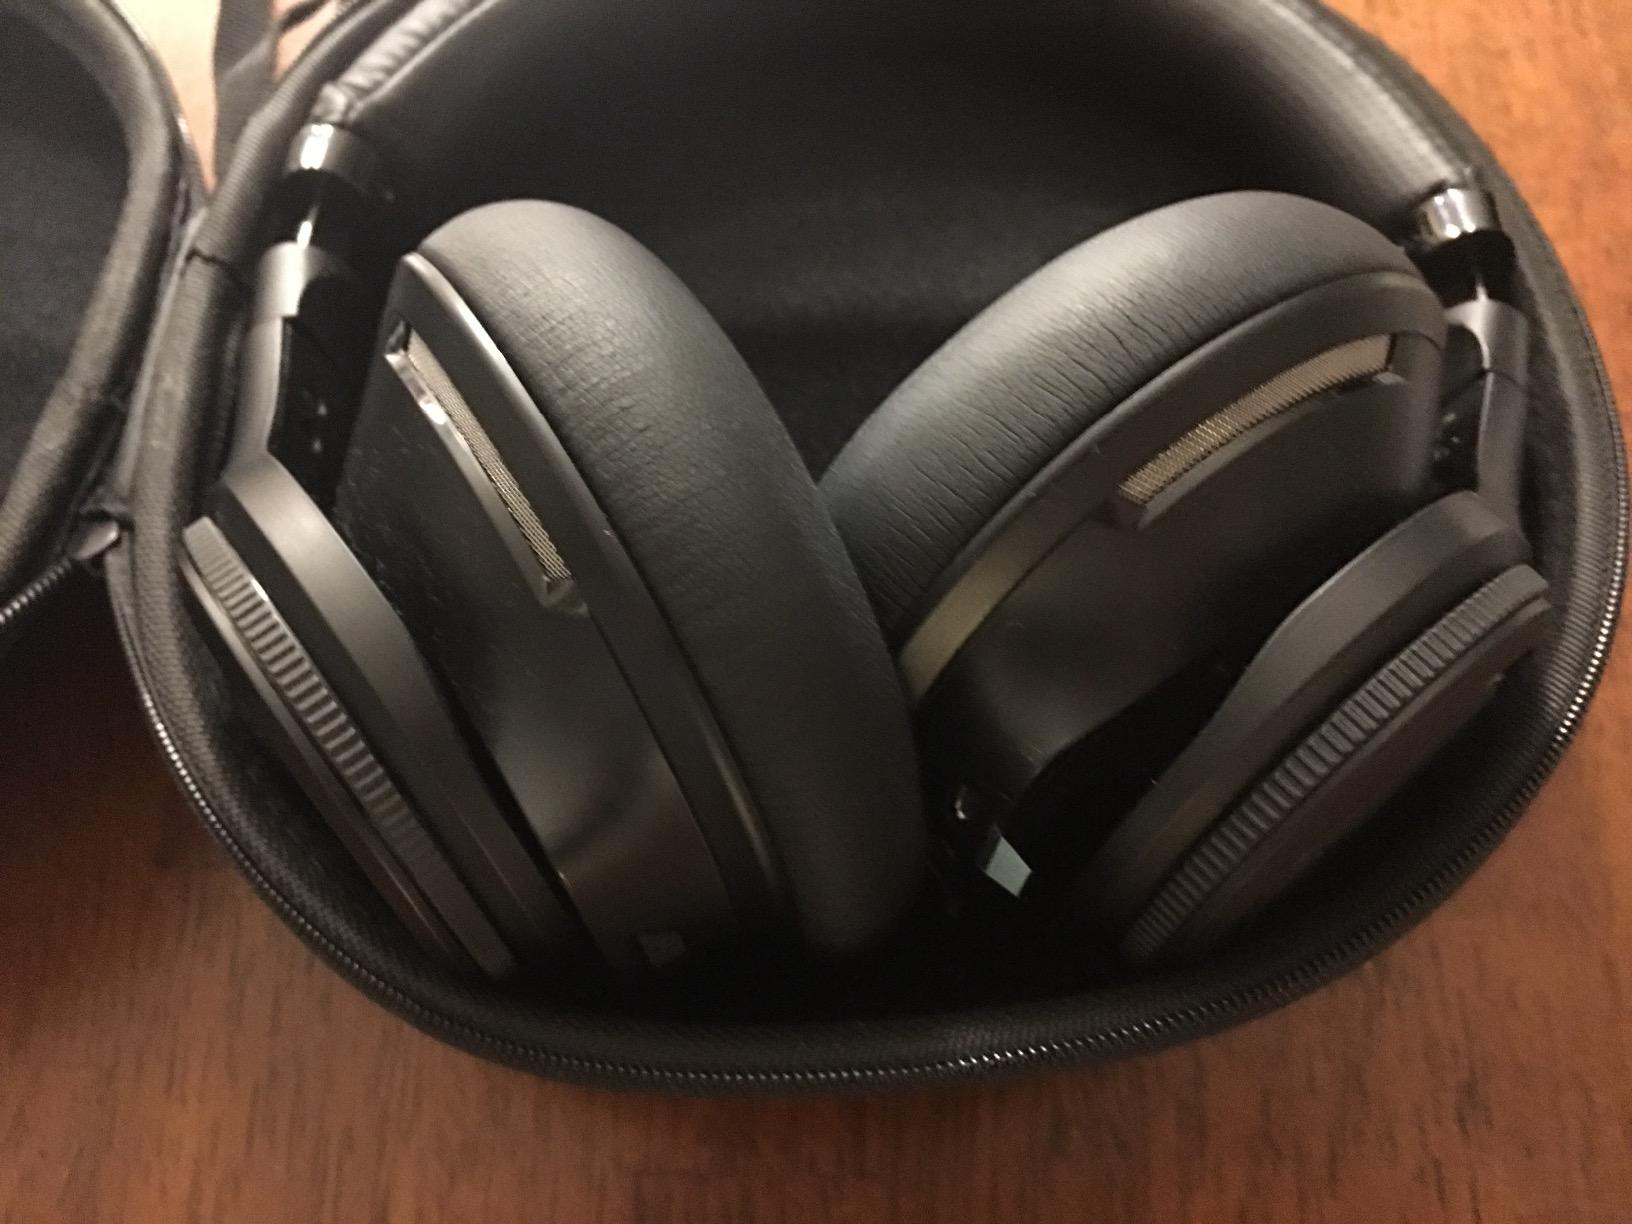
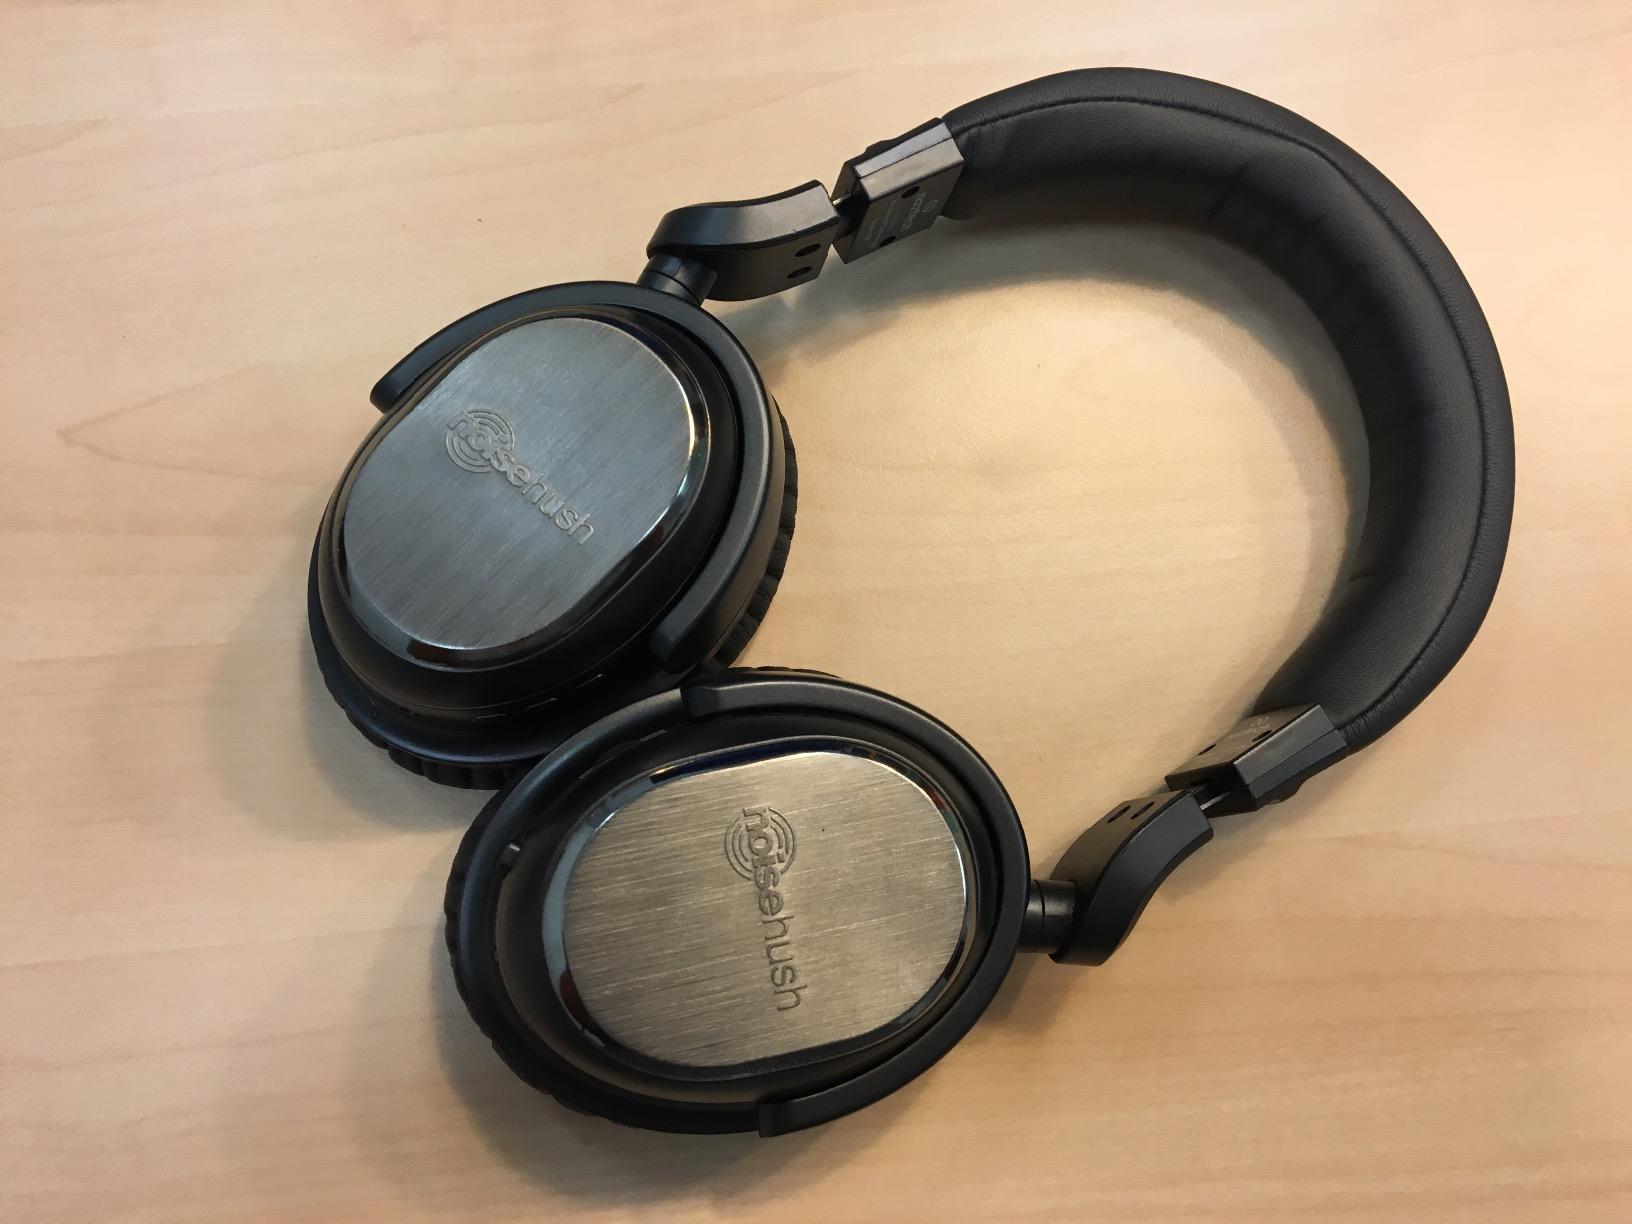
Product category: headphones
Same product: no